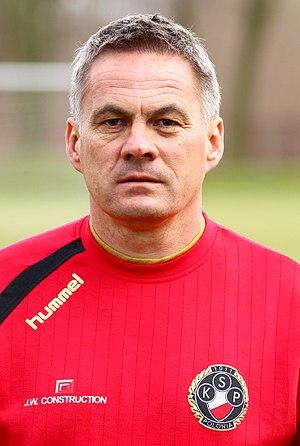
Jacek Zieliński, né le 22 mars 1961 à Tarnobrzeg, est un joueur de football polonais aujourd'hui entraîneur. Il est depuis avril 2015 l'entraîneur principal du Cracovia, club de première division polonaise.